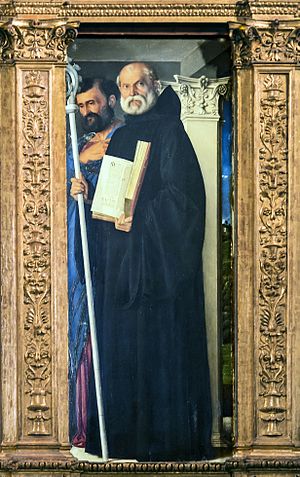
Benedikt af Nurcia
Benedikt af Nurcia levede fra ca. 480 til 547, dvs han blev omkring 67 år gammel. Benediktus blev født i Nurcia i Italien, og han grundlagde benediktinerordenen. Han blev sendt til Rom for at studere, men før han var færdig med studierne, flygtede han til Affile, hvor han boede med en ny familie. Efter et kort ophold dér, flygtede han igen til en hule i Aniodalen, hvor han boede i tre år, kun afbrudt når munken Romanus forsynede ham med de helt nødvendige ting som f.eks. mad.